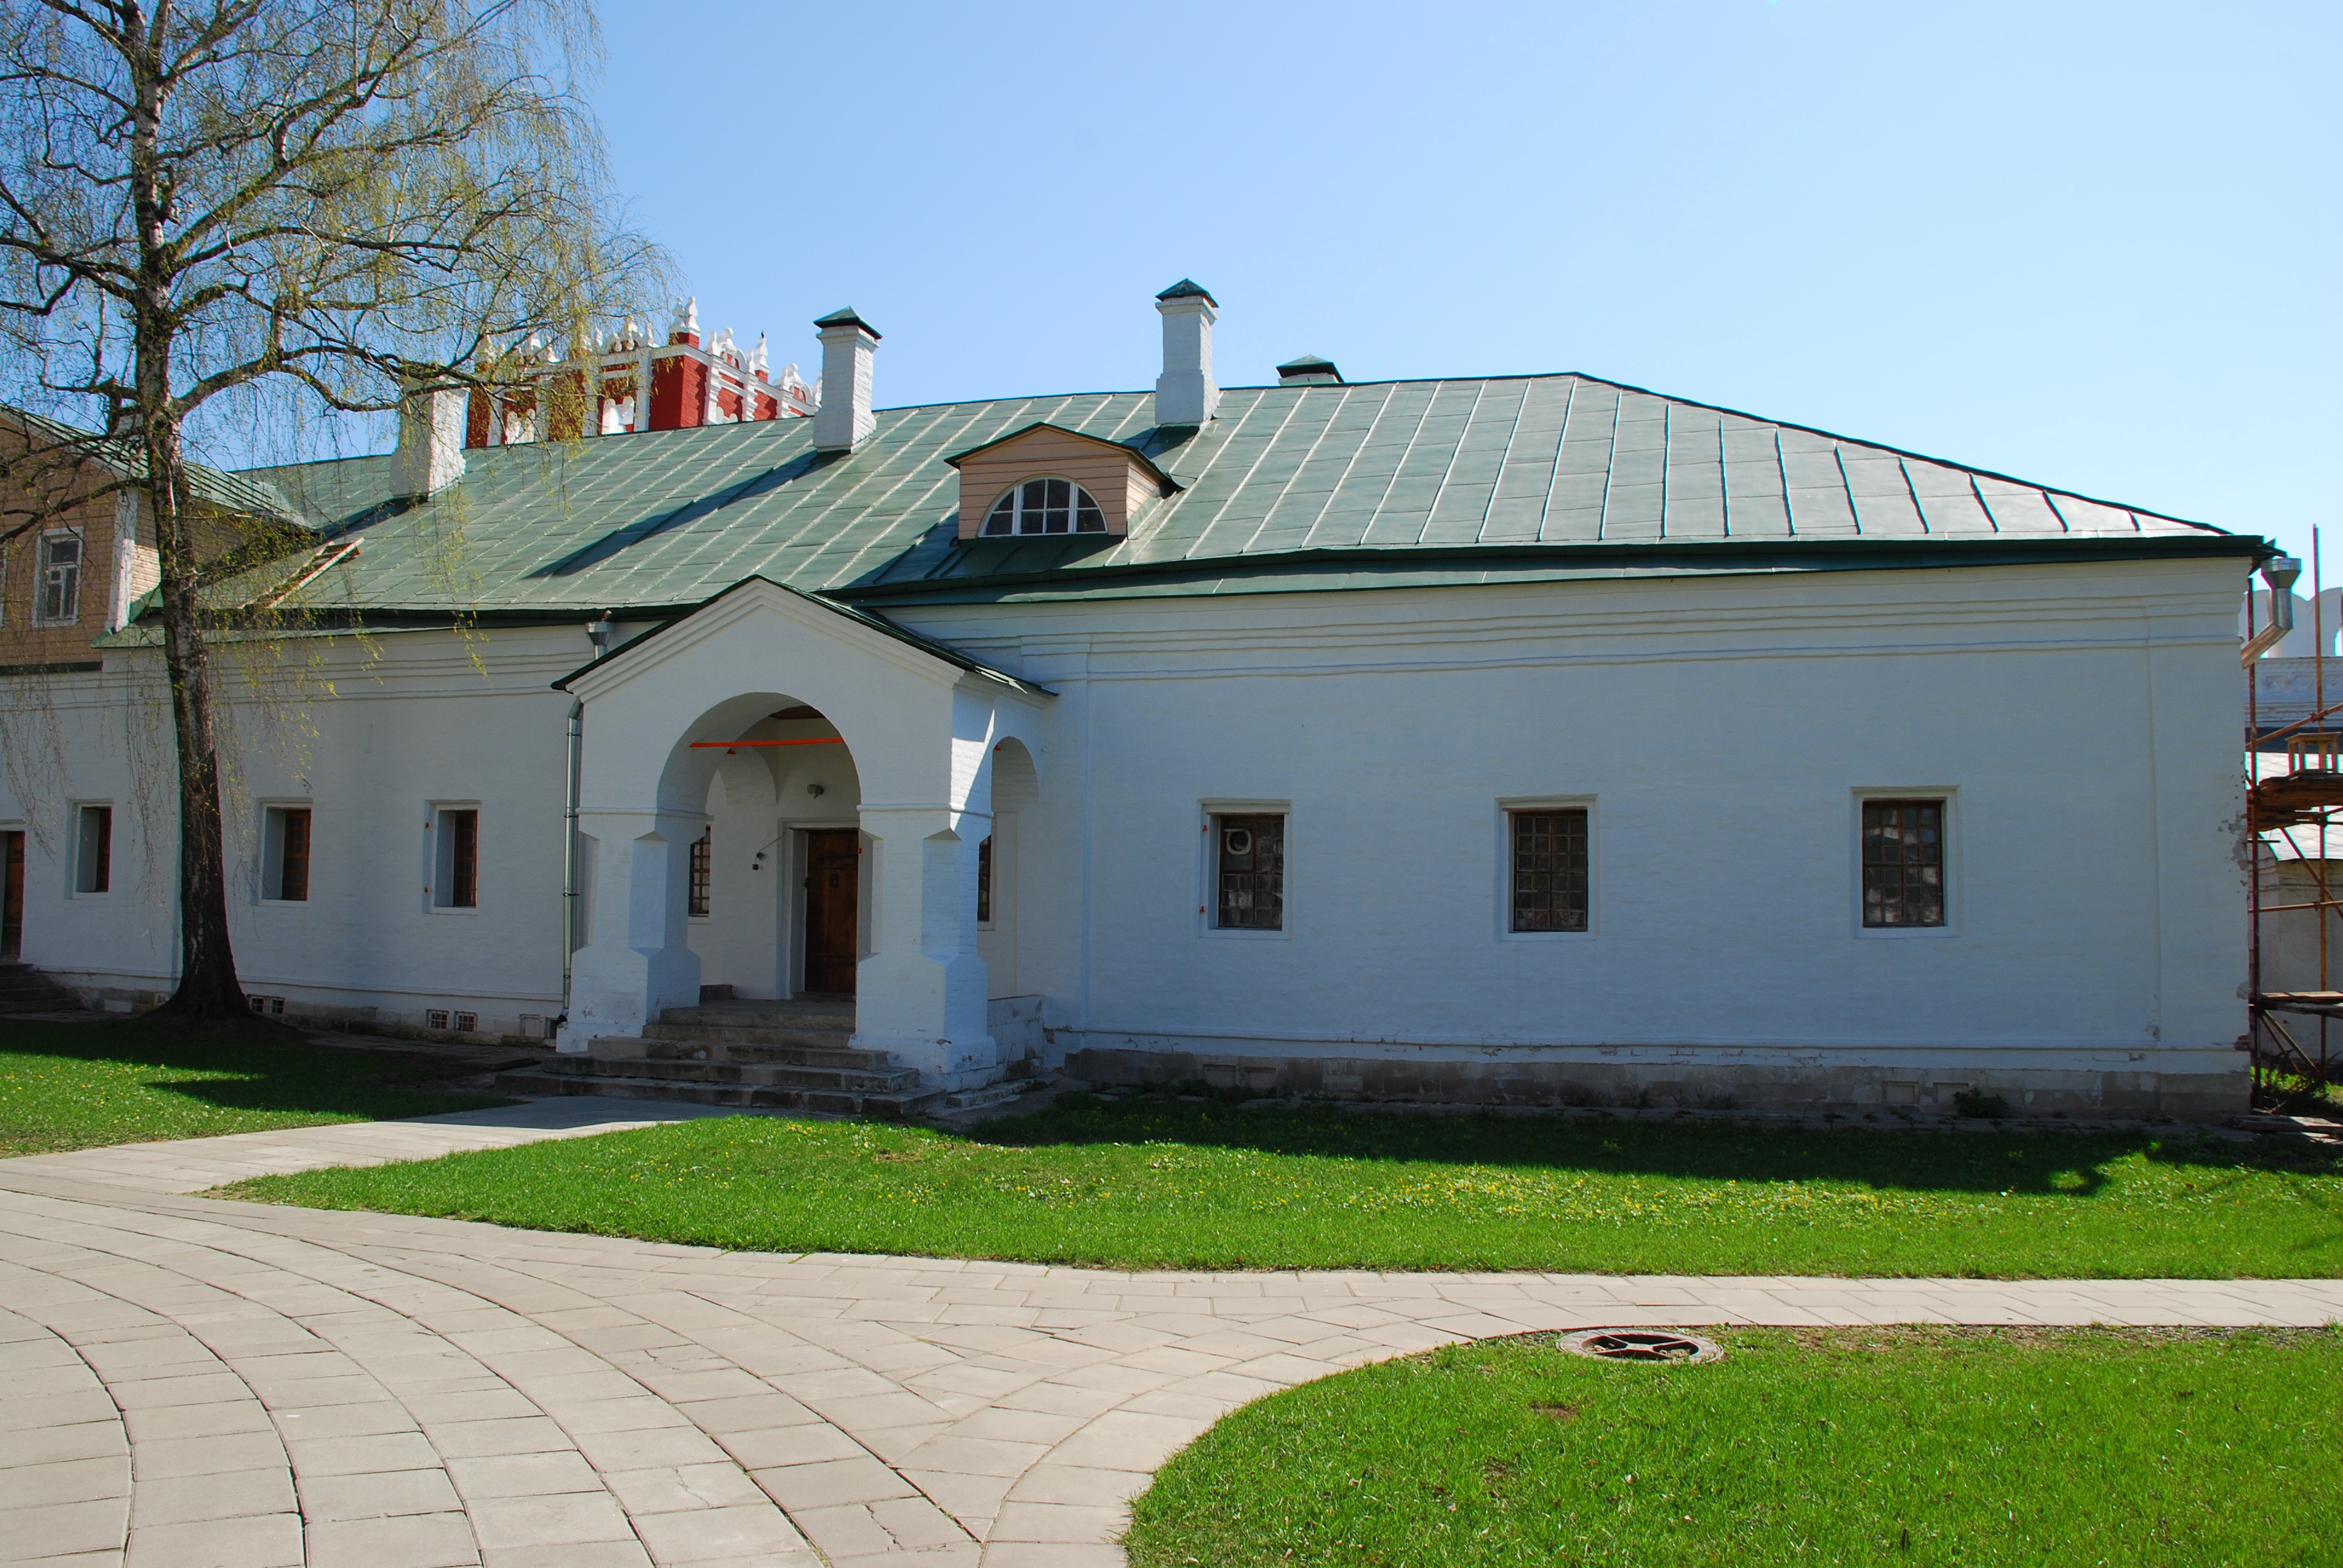
architecture, villa, house, building, city, home, cityscape, cottage, facade, property, church, chapel, nikon, place of worship, cool image, abigfave, moscow, orthodox, estate, russia, d80, cityscapes, moskau, nikond80, moscou, bej, convent, novodevichy, novodevichyconvent, residential area